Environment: real
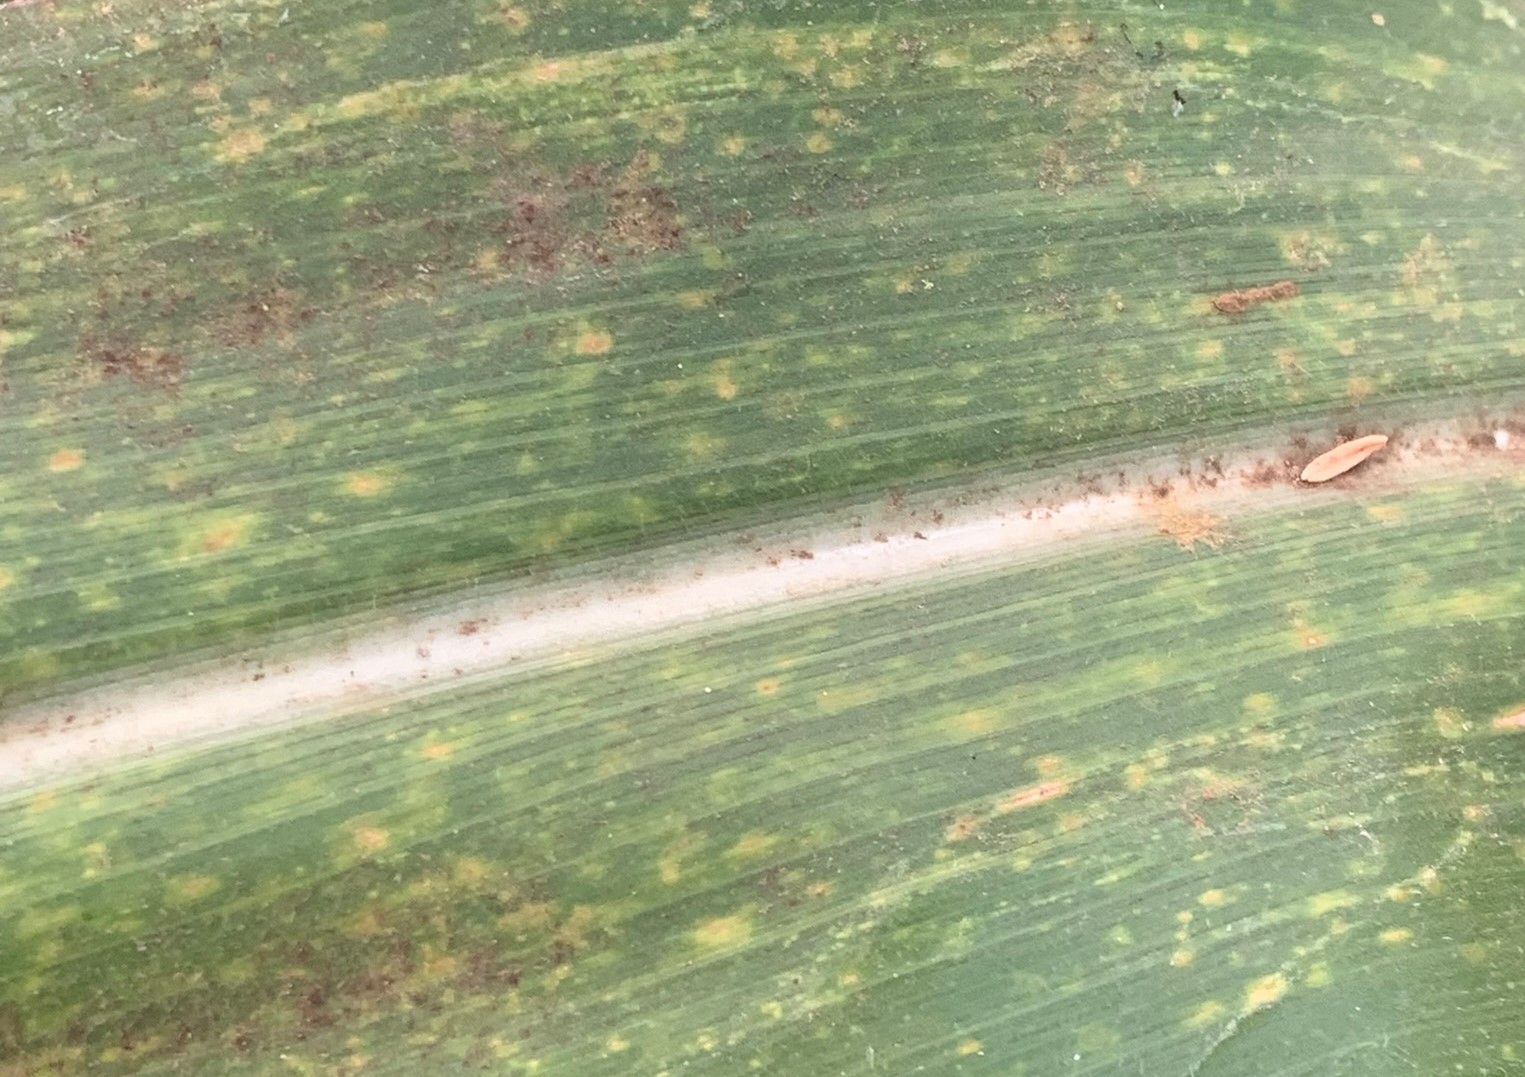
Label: lethal_necrosis